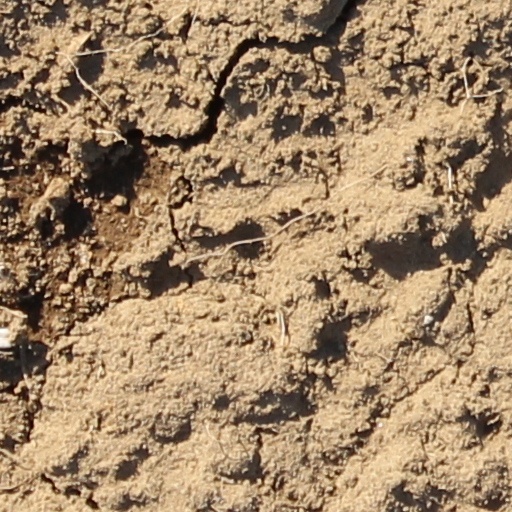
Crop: wheat